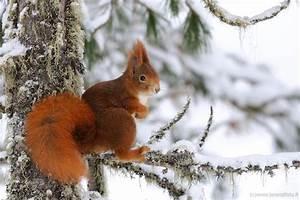
squirrel